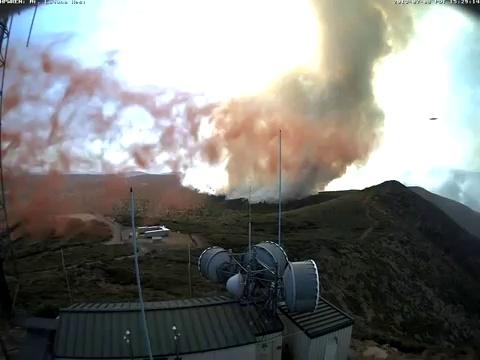
Fire: no
Smoke: yes